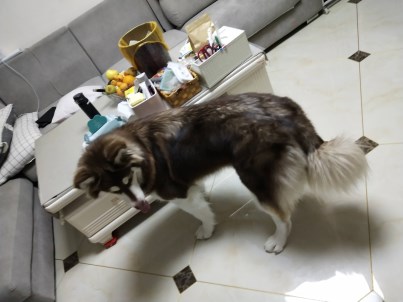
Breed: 1324-n000004-malamute